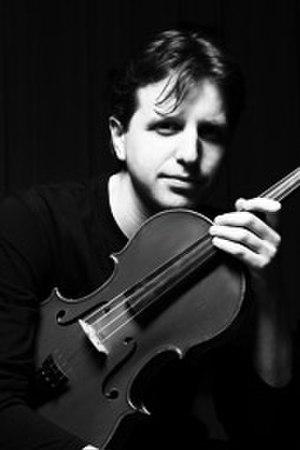
Viacheslav Dinerchtein est un altiste biélorusse.
6 avril : la Symphonie nᵒ 10 de William Schuman, créée par le National Symphony Orchestra dirigé par Antal Doráti.